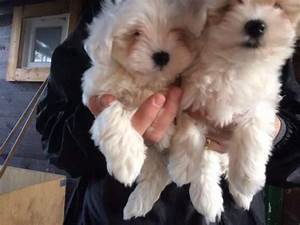
Label: cane